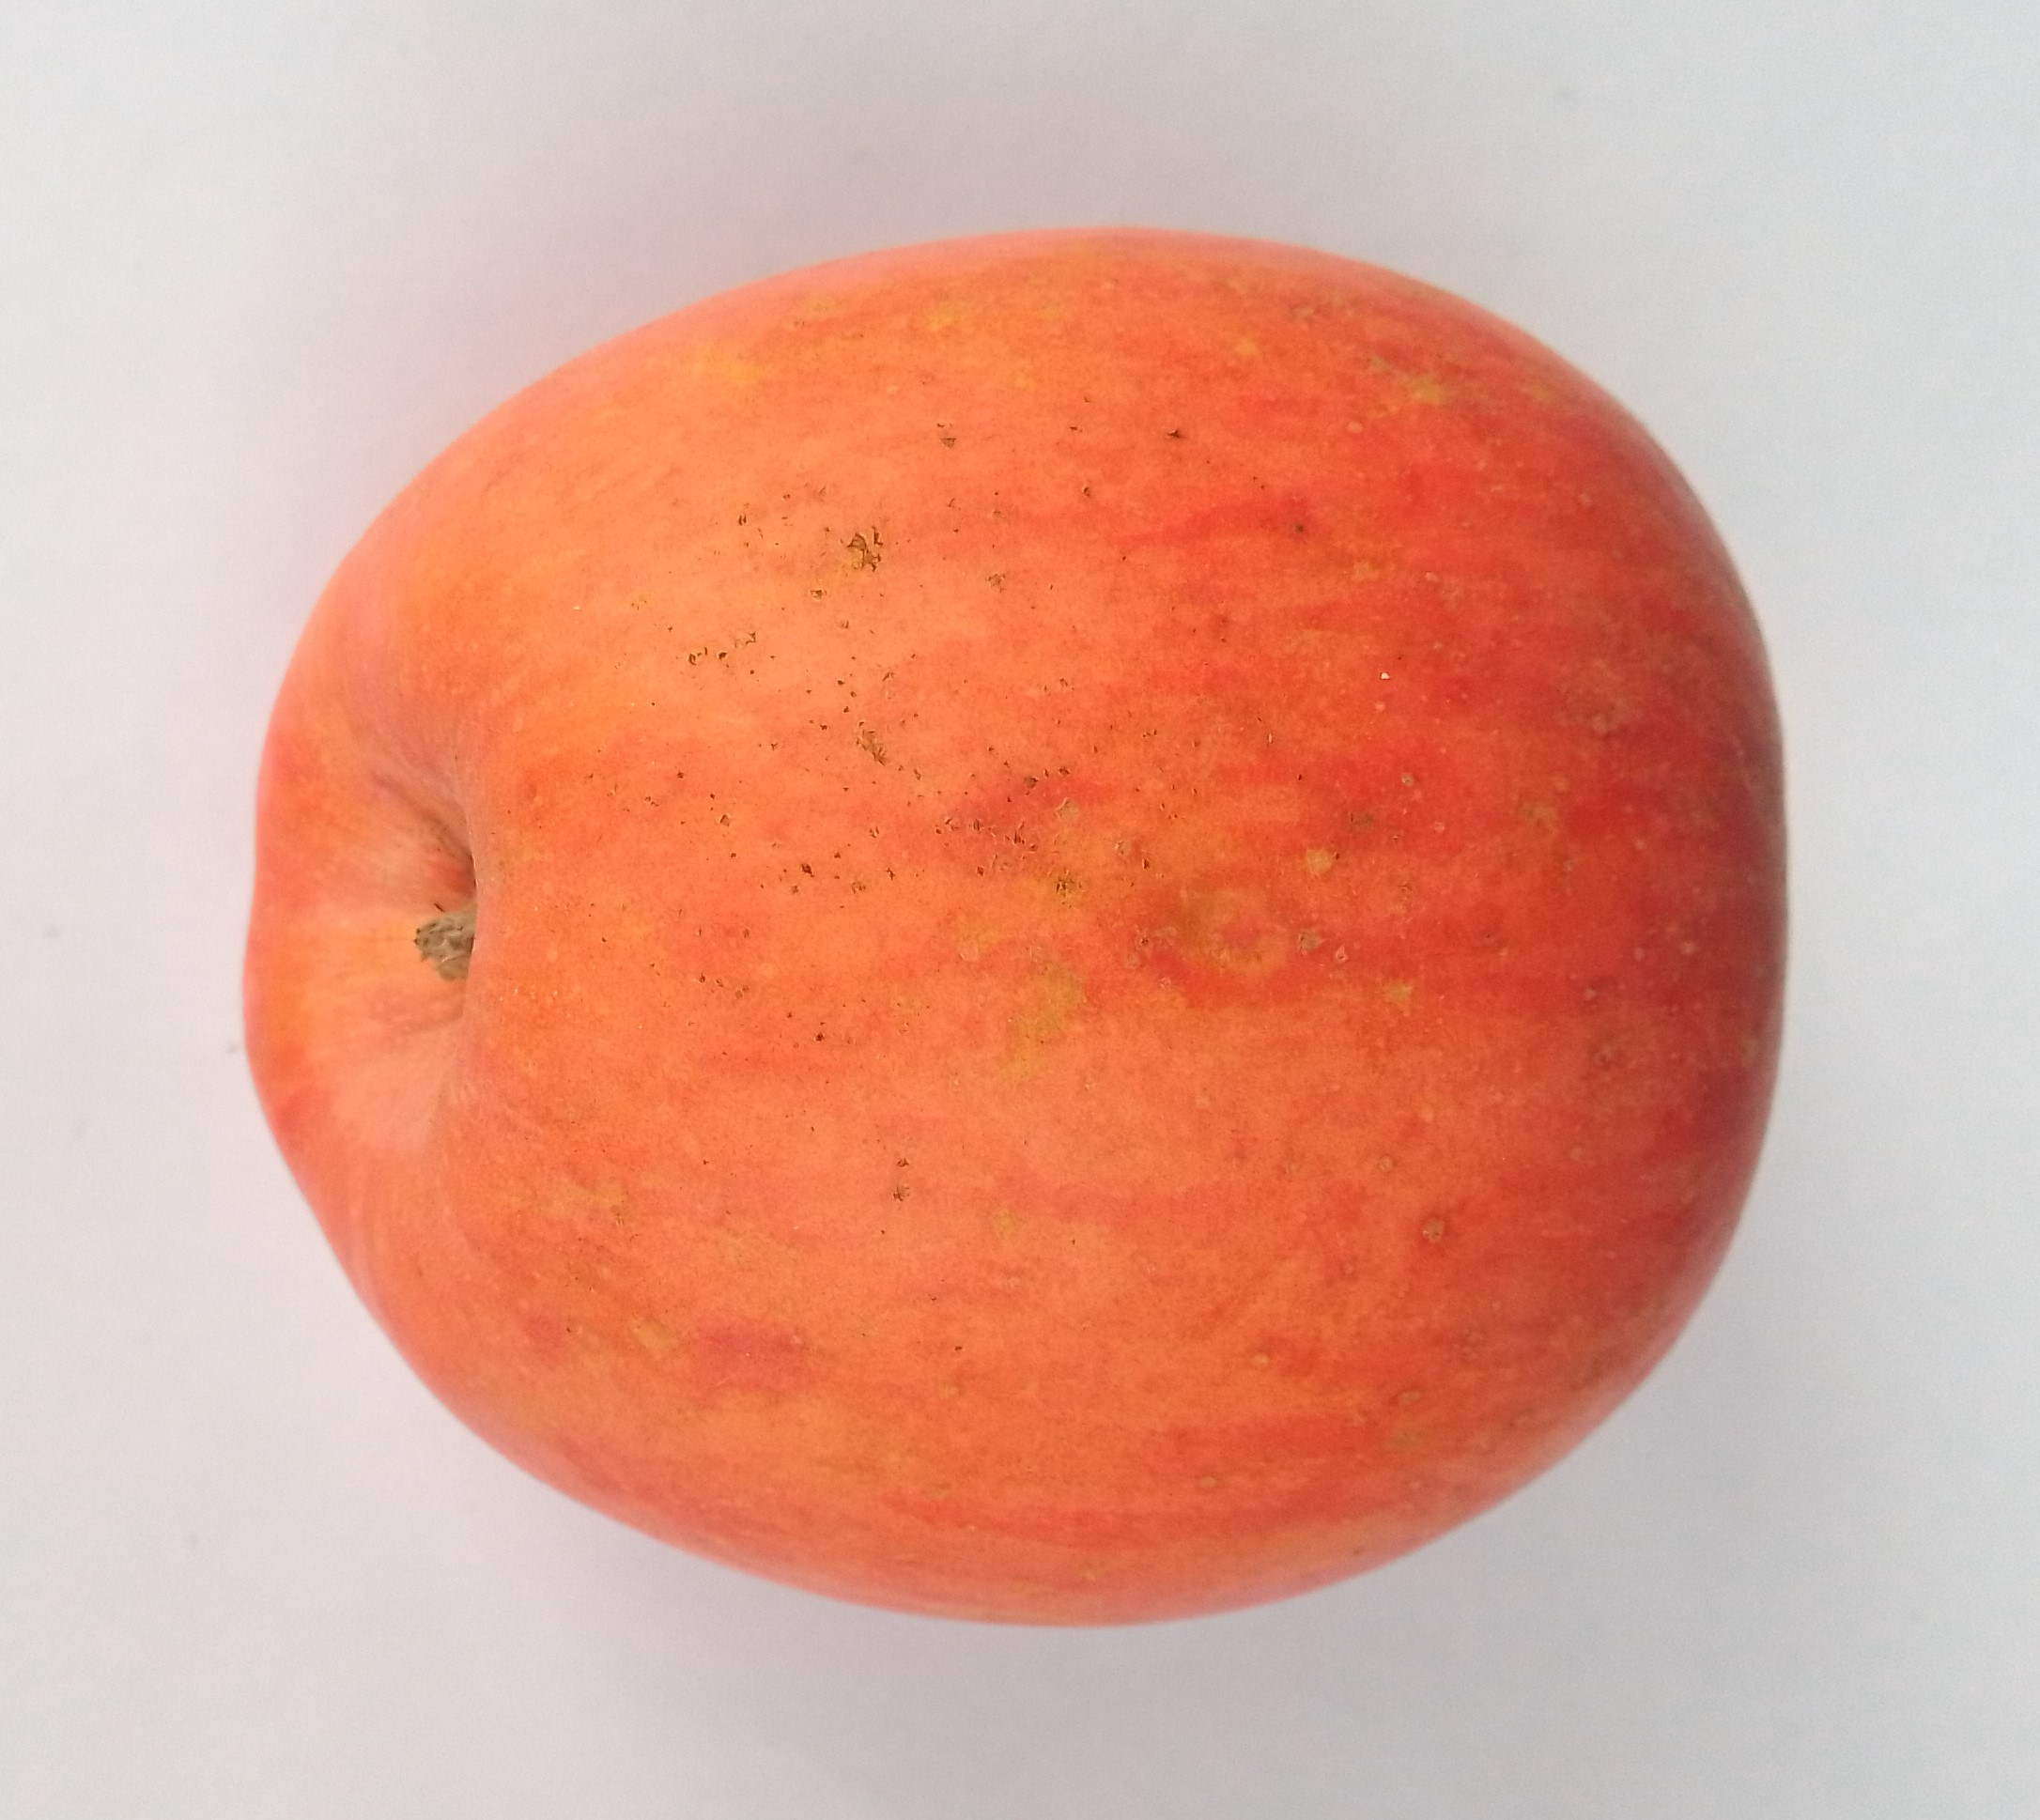
Fruit: apple
Condition: fresh